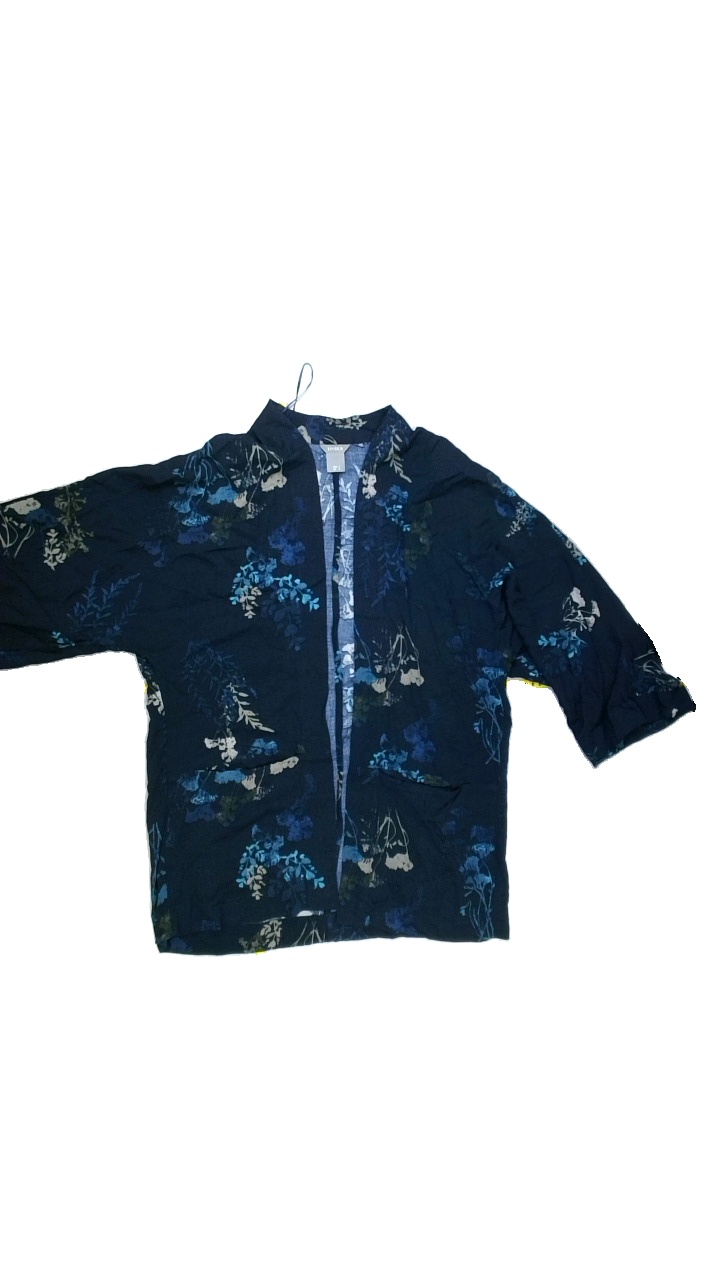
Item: Cardigan (Ladies)
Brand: Lindex
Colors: Multicolor, Blue, Turquoise, Beige, Green
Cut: Regular
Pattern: Floral print
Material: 100%viscose
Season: All
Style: No trend
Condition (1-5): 4
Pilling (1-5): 5
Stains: No
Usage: Reuse
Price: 50-100